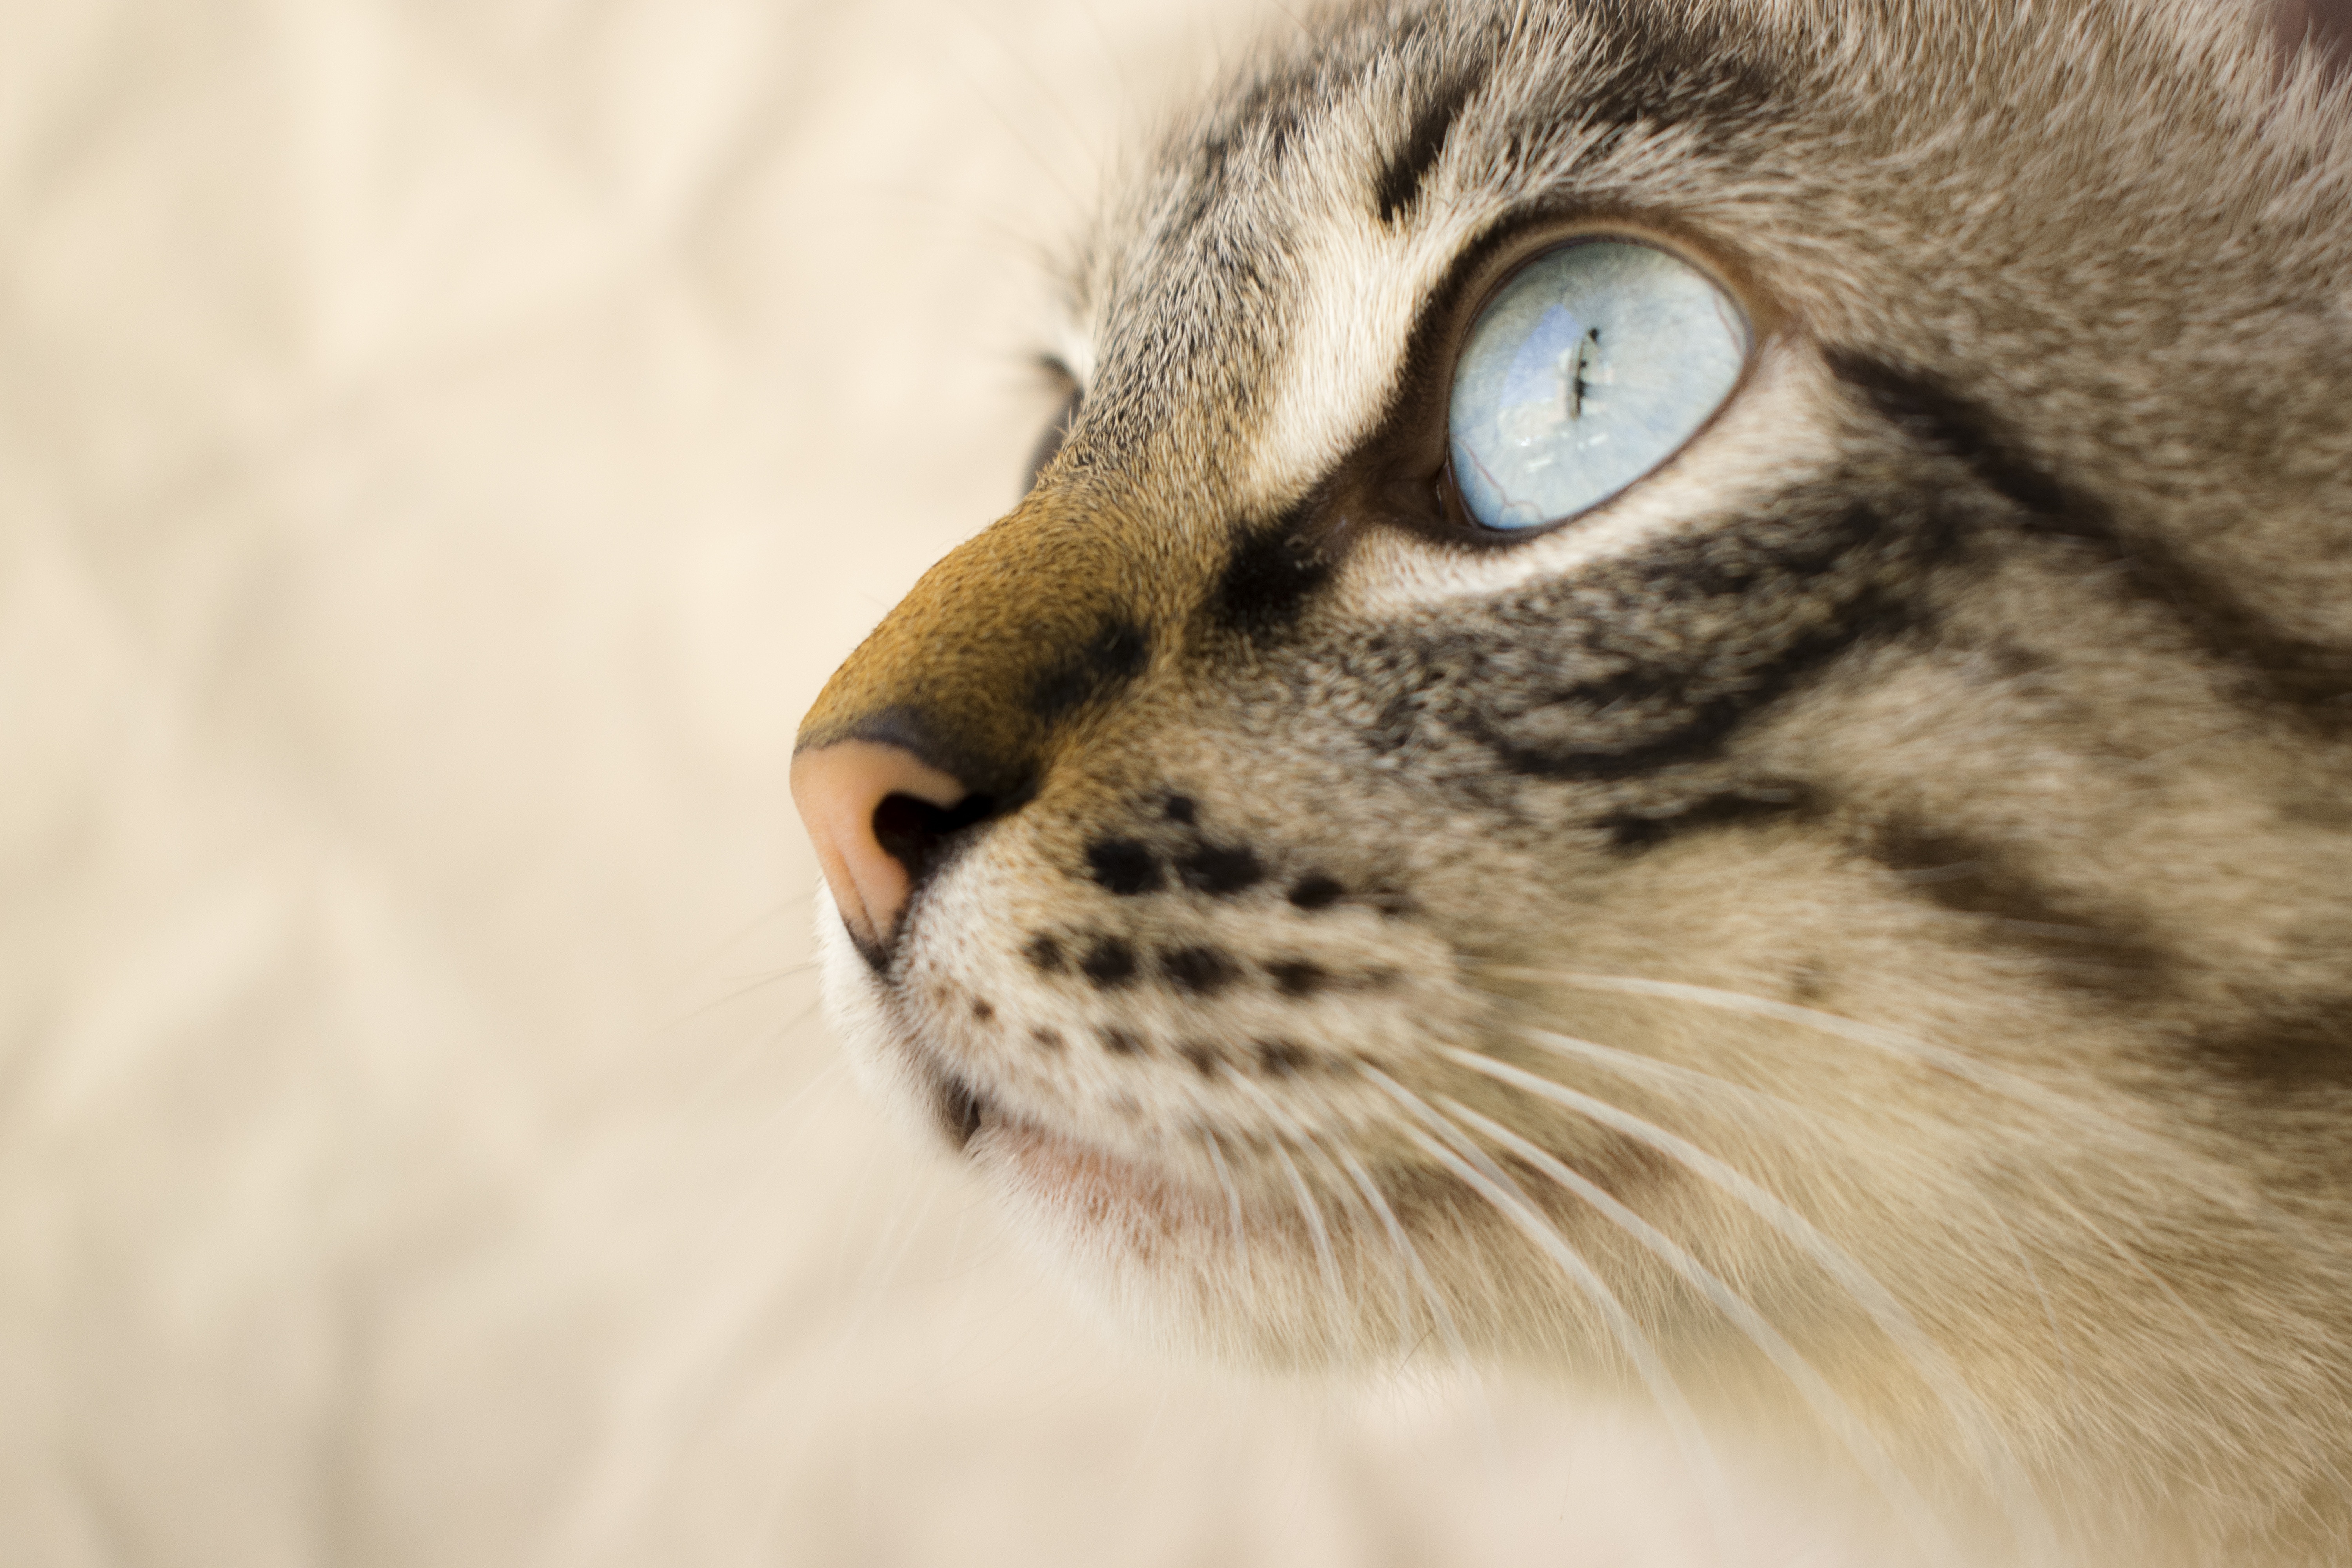
Label: cat